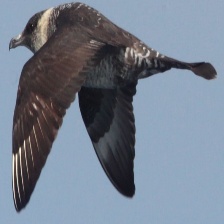
Species: POMARINE JAEGER
Scientific name: STERCORARIUS POMARINUS